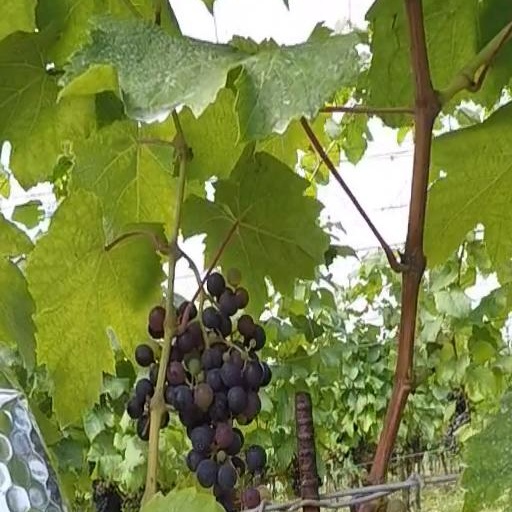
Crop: grape